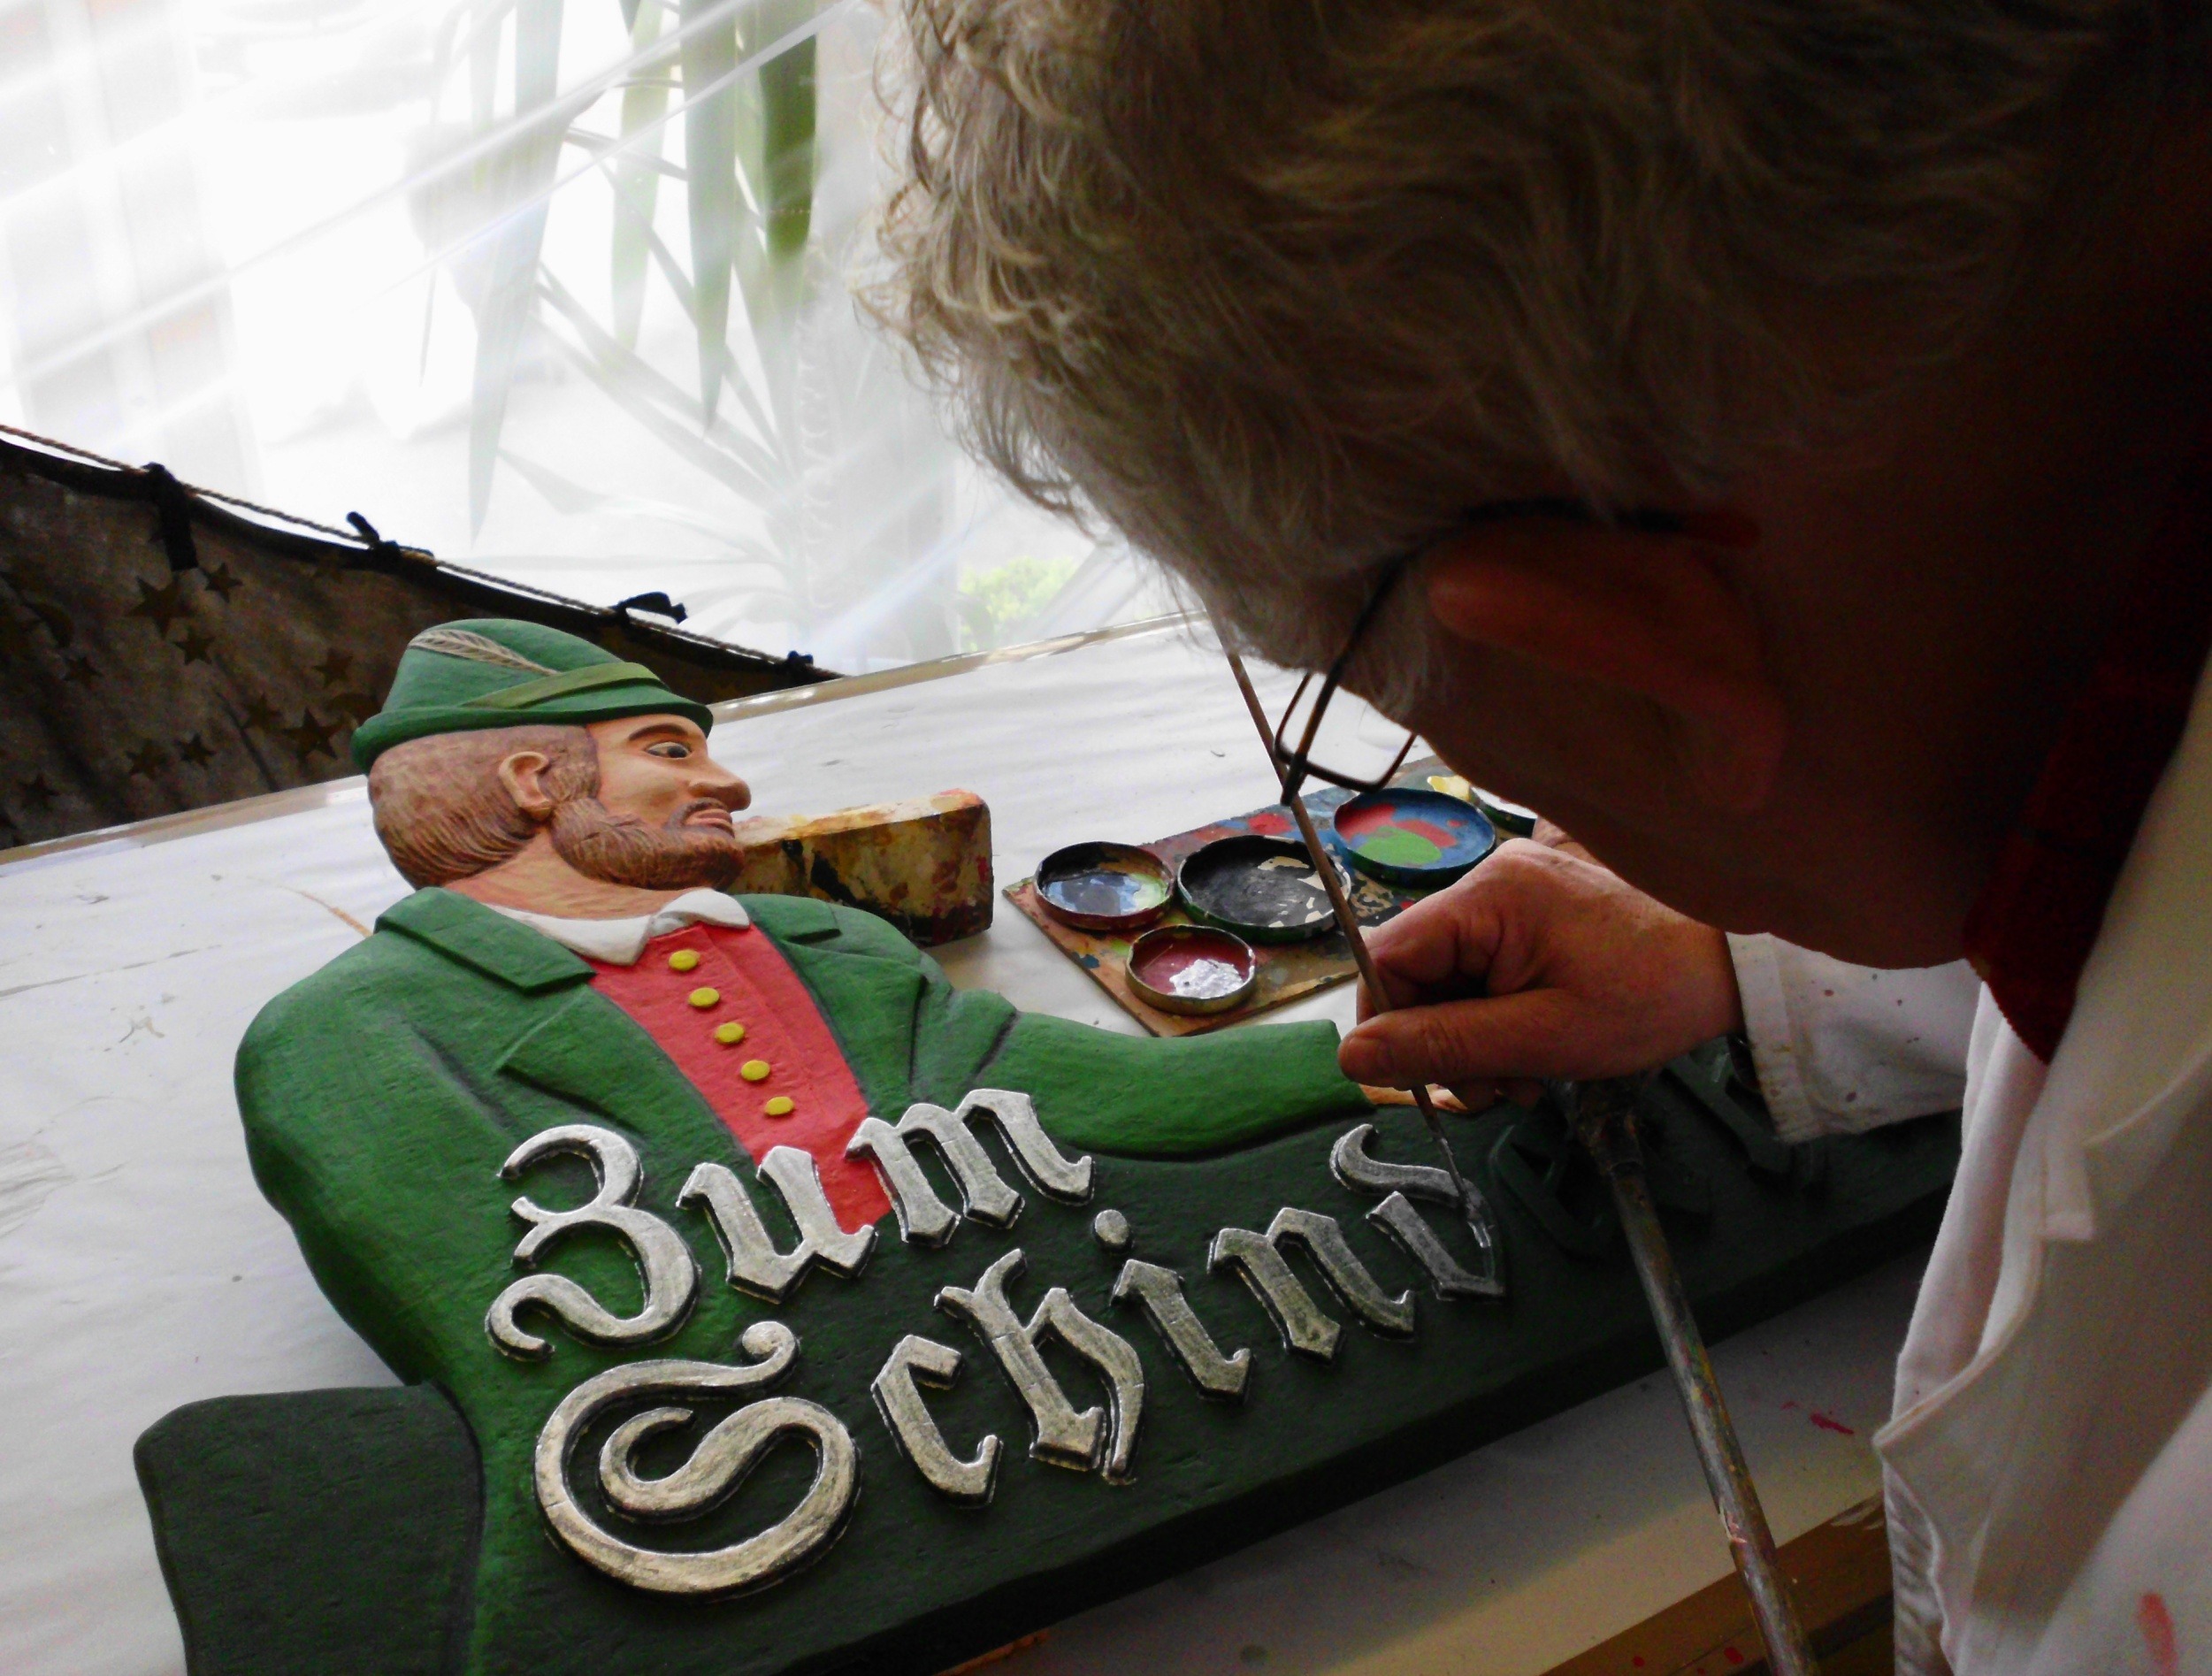
art, day, wooden sign, silver leaf, silver plating, restorer, gilder, from plug